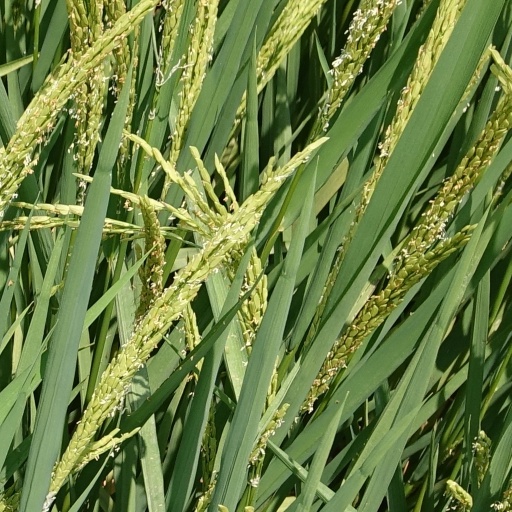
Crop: rice